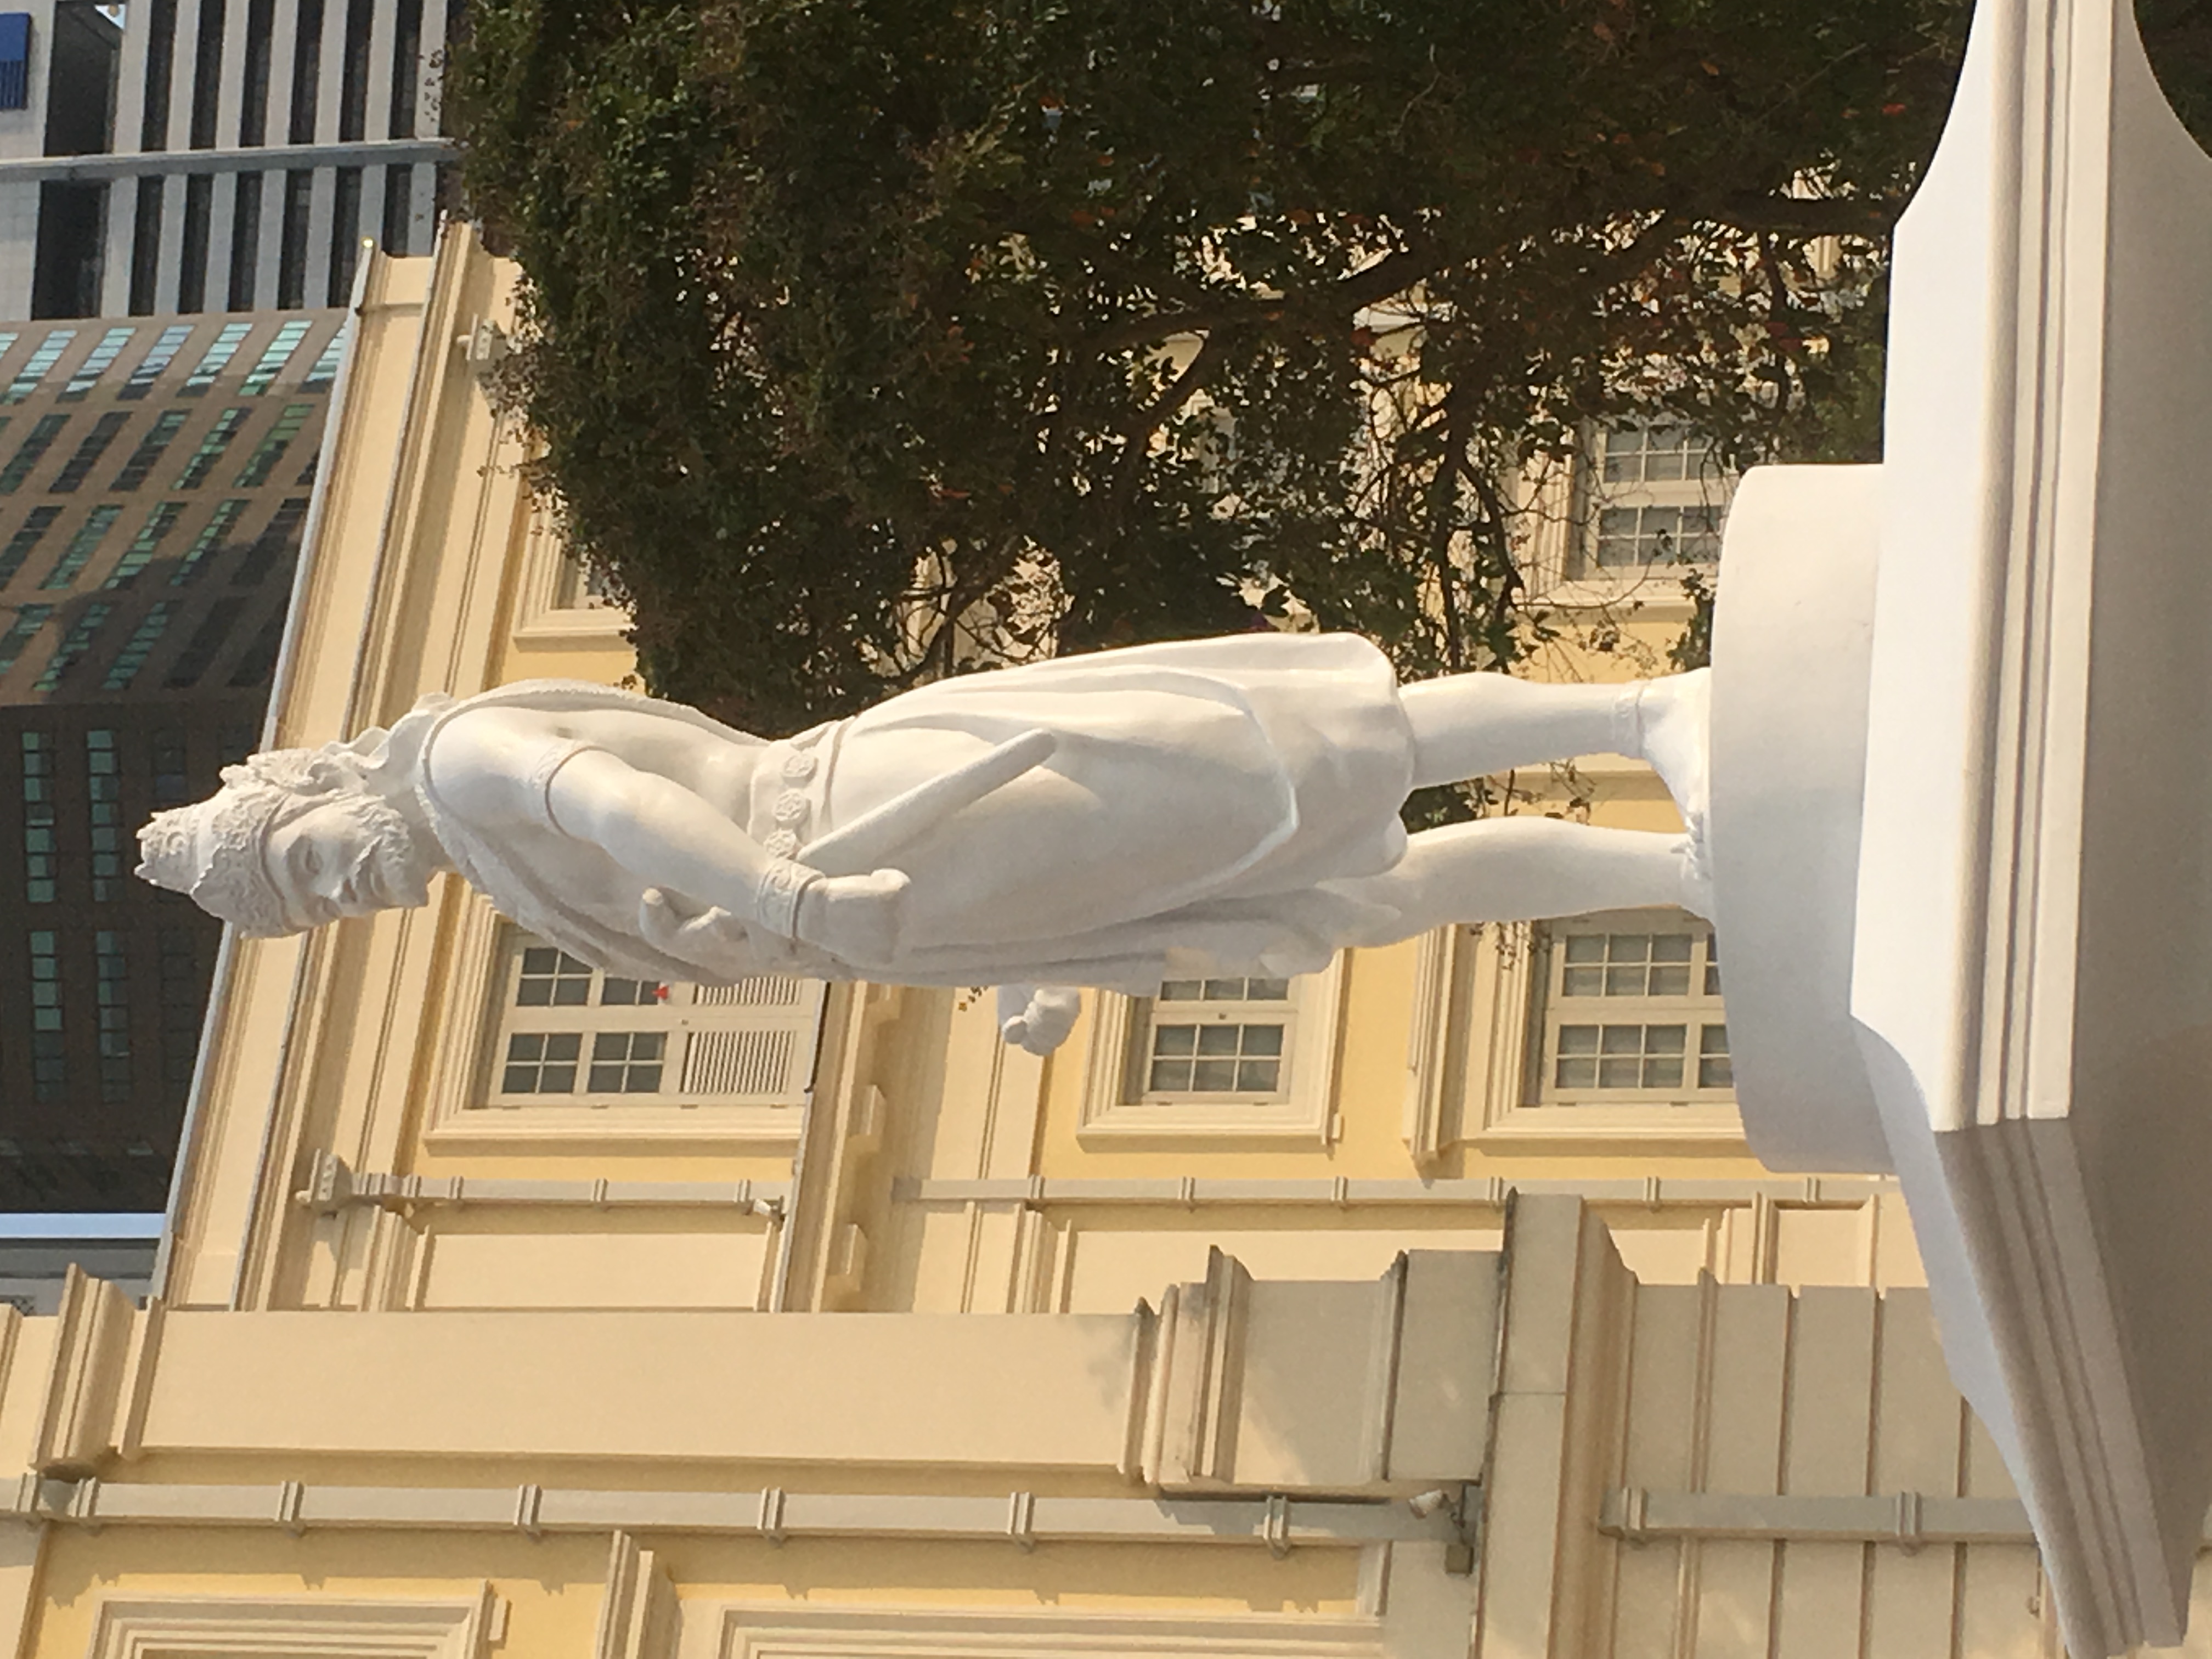
ซัง นีลา อูตามา

| name = ซัง นีลา อูตามา
| title = ศรี ตริ ภุวนะ, "เจ้าแห่งสามโลก"
| succession = ราชอาณาจักรซีงาปูรา|รายาแห่งซีงาปูราองค์ที่ 1
| image = File:Statue of Sang Nila Utama at the Raffles Landing Site (three-quarter front view).jpg
| caption = รูปปั้นของซัง นีลา อูตามาที่ Raffles' Landing Site ในงานฉลองครบรอบสองร้อยปีFounding years of modern Singapore|การก่อตั้งสิงคโปร์สมัยใหม่ร่วมกับผู้บุกเบิกคนอื่น ๆ ของสิงคโปร์สมัยใหม่
| reign = ค.ศ. 1299–1347
| predecessor = "จัดตั้งราชอาณาจักร"
| successor = ศรี วิกรม วีระ
| spouse = วัน ซรี บีนี
| issue = ศรี วิกรม วีระ
| father = ซัง ซาปูร์บา
| birth_date = ปลายคริสต์ศตวรรษที่ 13
| birth_place = ปาเล็มบัง อาณาจักรศรีวิชัย
| death_date = ค.ศ. 1347
| death_place = ราชอาณาจักรซีงาปูรา
| place of burial = เกอรามัตอิซกันดาร์ชะฮ์ ฟอร์ตแคนนิงฮิลล์ (พิพาท)
ซัง นีลา อูตามา () เป็นเจ้าชายจากปาเล็มบังและเป็นผู้ก่อตั้งราชอาณาจักรซีงาปูราใน ค.ศ. 1299
 โดยมีชื่อทางการที่นำมาใช้ในพิธีราชาภิเษกของพระองค์คือ ศรี ตริ ภุวนะ () ซึ่งแปลว่า "เจ้าแห่งสามโลก" โดย "สามโลก" ในที่นี่สิ่อถึงสามดินแดนในจักรวาล—สวรรค์ โลกมนุษย์ และบาดาล หรือในกรณีนี้คือการปกครองเหนือเกาะชวา, เกาะสุมาตรา และสิงคโปร์|เทมาเส็ก/ซีงาปูรา มีการรับรองตำแหน่งนี้ในบริเวณอื่นของเอเชียตะวันออกเฉียงใต้
ซัง นีลา อูตามาสวรรคตใน ค.ศ. 1347 และศรี วิกรม วีระ พระราชโอรส ขึ้นครองราชย์ต่อ เรื่องราวชีวิตของพระองค์าและผู้สืบทอดได้รับการบันทึกใน "เซอจาระฮ์เมอลายู|พงศาวดารมลายู" โดยนักวิชาการยังคงถกเถียงกันในเรื่องประวัติศาสตร์ของเหตุการณ์ที่บันทึกไว้ และบางคนเชื่อว่าซัง นีลา อูตามาอาจเป็นบุคคลในตำนาน แม้ว่าประวัติศาสตร์ของการตั้งถิ่นฐานในสิงคโปร์เมื่อคริสต์ศตวรรษที่ 14 ไม่เป็นที่โต้แย้งอีก ถึงกระนั้น P.E. de Josselin de Jong|De Jong โต้แย้งในบทความ "The Character of Malay Annals" ของเขาเองว่า เรื่องราวใน "พงศาวดารมลายู" อาจผสมผสานบุคคลและเหตุการณ์ทางประวัติศาสตร์ได้อย่างแนบเนียน
==อ้างอิง==
หมวดหมู่:รายาแห่งสิงคโปร์|ซ
หมวดหมู่:กษัตริย์ที่นับถือศาสนาฮินดู
หมวดหมู่:ประวัติศาสตร์มาเลเซีย
หมวดหมู่:ประวัติศาสตร์สิงคโปร์
หมวดหมู่:อาณาจักรศรีวิชัย
หมวดหมู่:บุคคลจากปาเล็มบัง